Peter Harlan

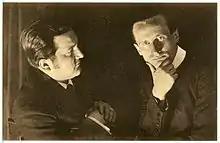
Peter Harlan (left) in 1927

Peter Harlan (26 February 1898, Berlin – 13 January 1966, Burg Sternberg/Lippe) was a German multi-instrumentalist and musical instrument maker. In the 1920s he was an employee of the Munich magazine "Der Gitarrenfreund".